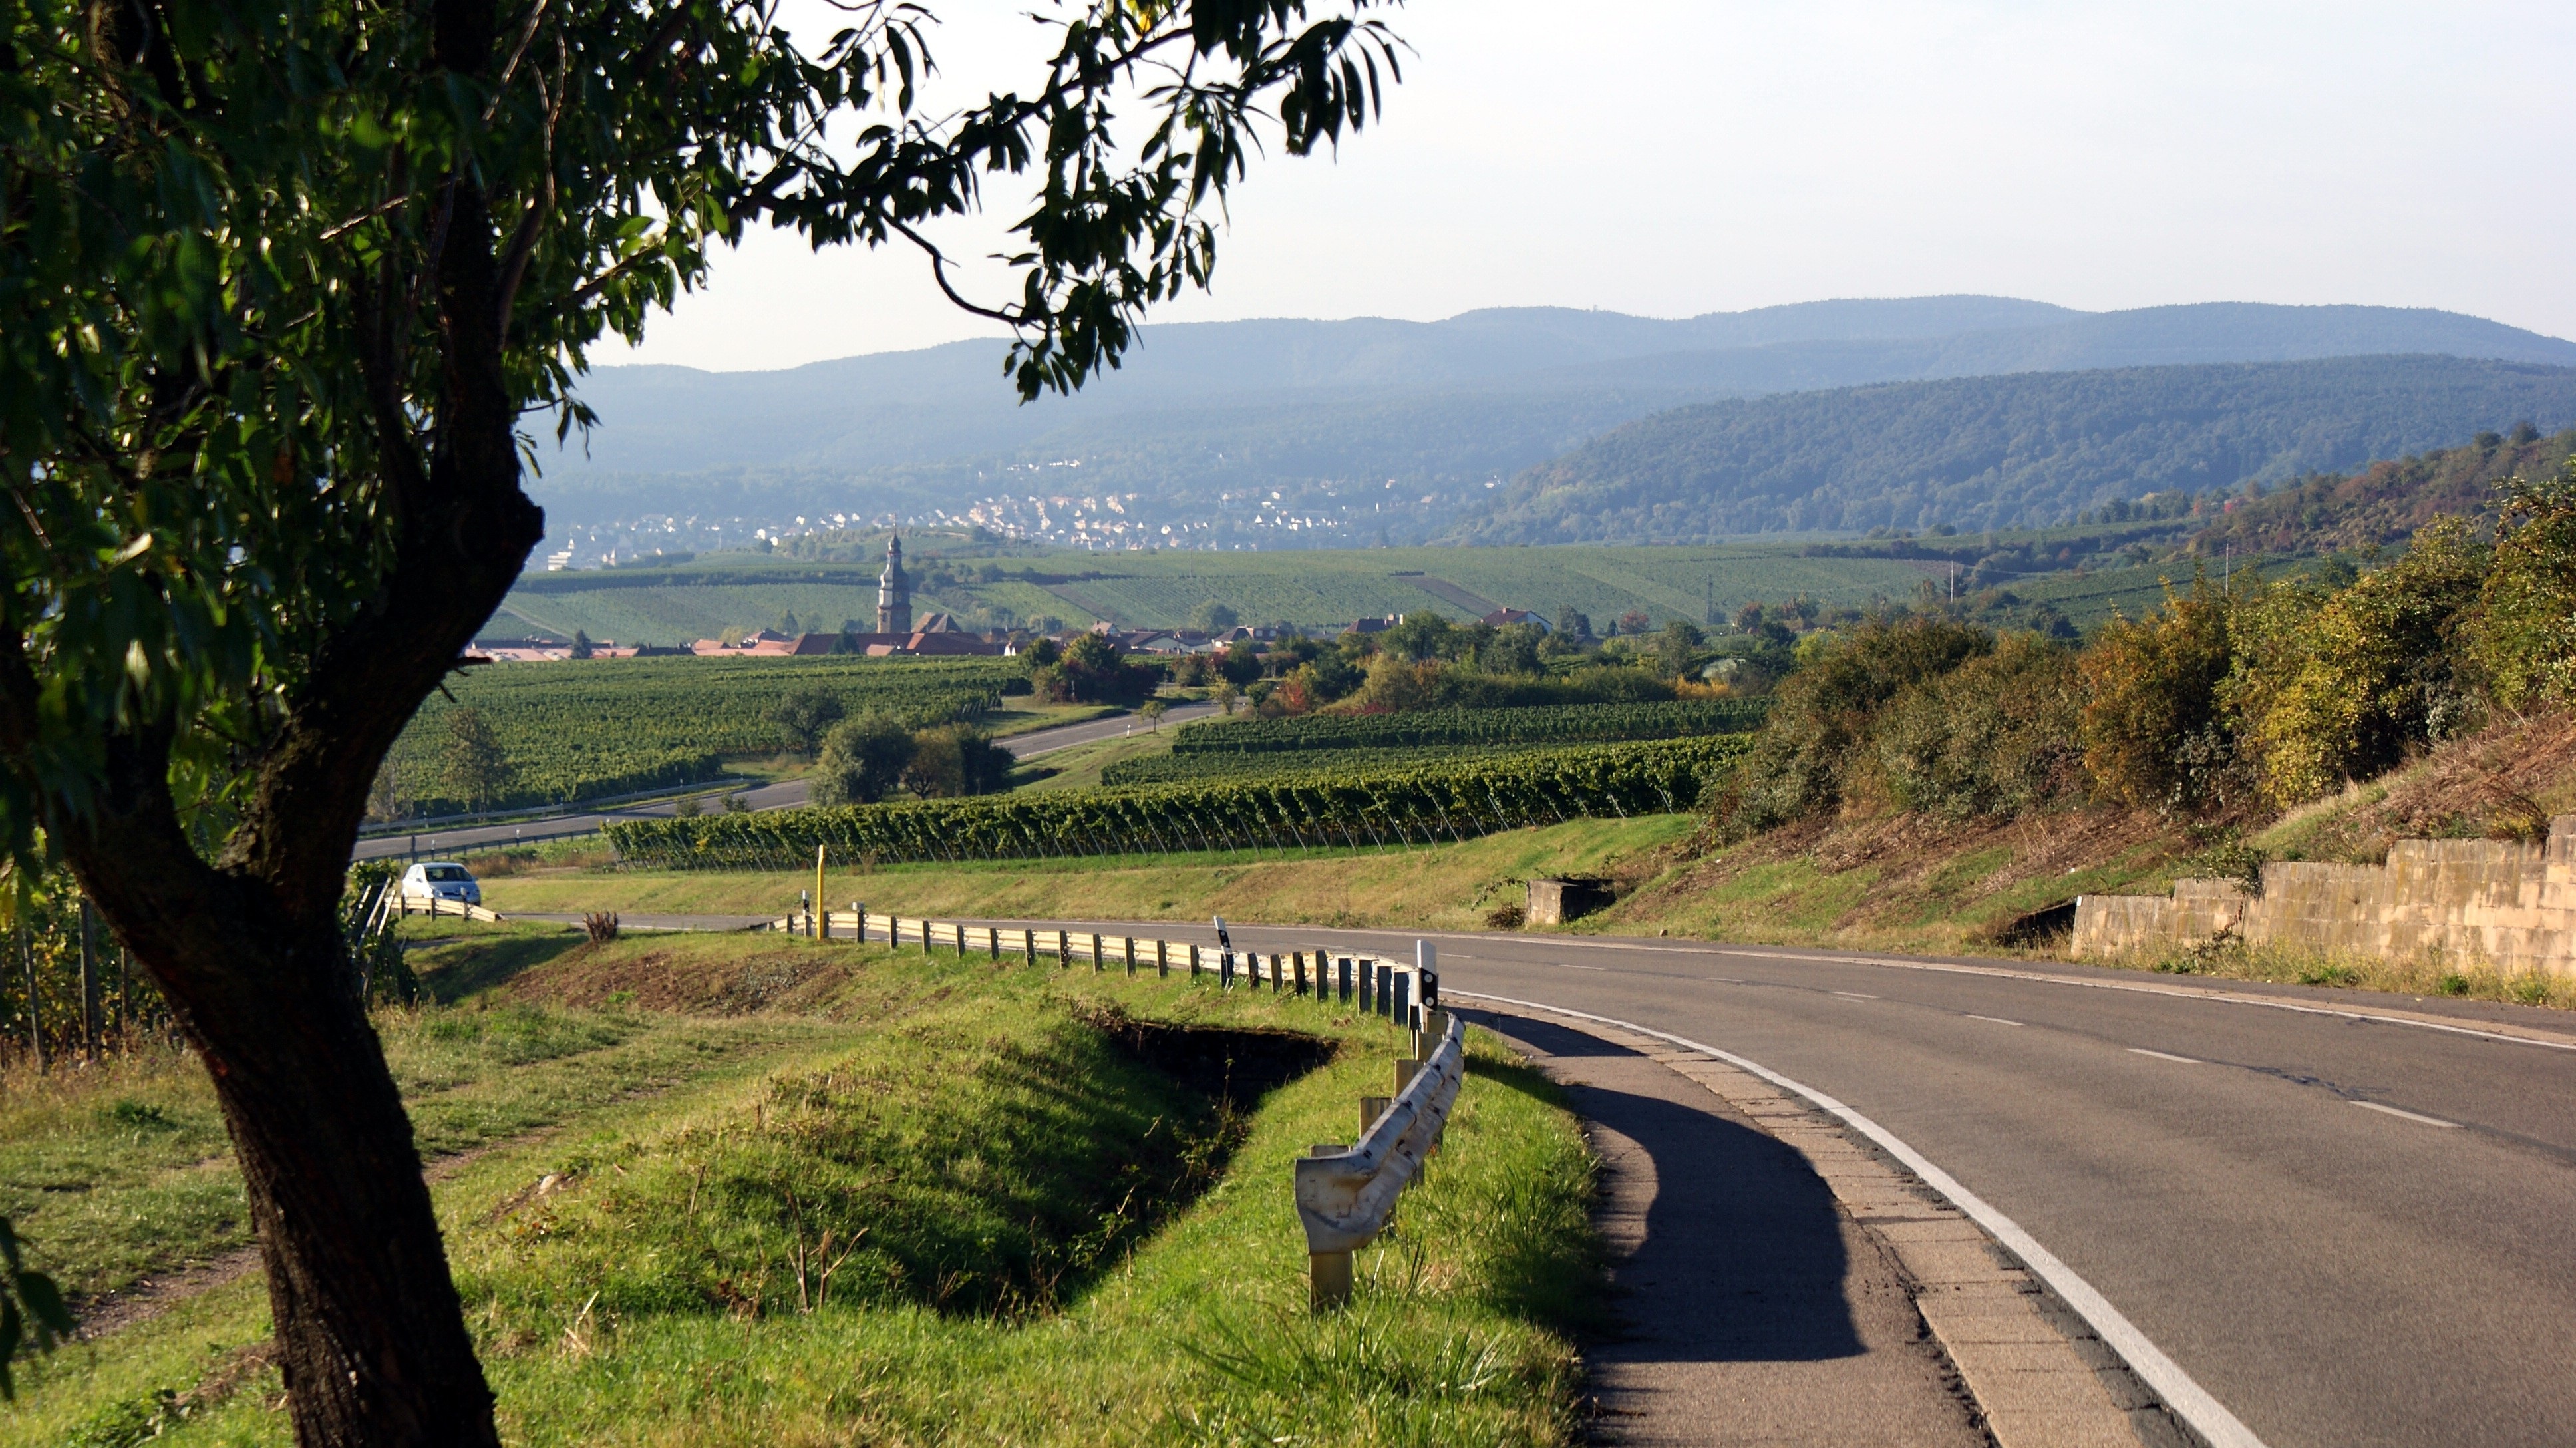
landscape, nature, mountain, wine, road, field, hill, highway, valley, mountain range, infrastructure, sachsen, palatinate, rural area, mountain pass, wine region, mountainous landforms, controlled access highway